Rotavirus

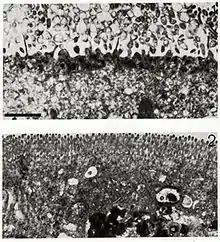
The micrograph at the top shows a damaged cell with a destroyed surface. The micrograph at the bottom shows a healthy cell with its surface intact.

Rotaviruses replicate mainly in the gut, and infect enterocytes of the villi of the small intestine, leading to structural and functional changes of the epithelium. There is evidence in humans, and particularly in animal models of extraintestinal dissemination of infectious virus to other organs and macrophages.